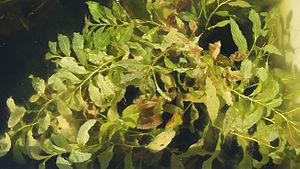
Cette liste de Tracheophyta de Bosnie-Herzégovine, ainsi que d’espèces introduites est un aperçu incomplet d’espèces de mousses, de fougères, de gymnospermes et d’angiospermes citées dans la littérature disponible en langues bosniaque, croate, serbe et serbo-croate. Cet aperçu n’inclue pas des espèces cultivées ni celles occasionnellement introduites.